Mount Luofu

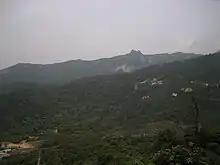
Mount Luofu in 2009

Mount Luofu is a sacred Taoist mountain situated on the north bank of the Dongjiang in the northwest of Boluo County, Huizhou in Guangdong Province, China. It covers 250 kilometers. It is one of the ten greater dongtian of Taoism.